2006 British Touring Car Championship

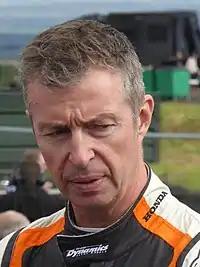
Matt Neal defended his title winning the 2006 Drivers' Championship.

The 2006 Dunlop MSA British Touring Car Championship season was the 49th British Touring Car Championship (BTCC) season. As in 2005, there were ten racing weekends at nine different circuits; each round comprising three races, making a thirty round competition in total.